Turn Every Page

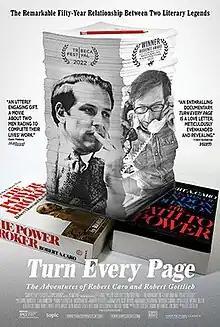

Turn Every Page: The Adventures of Robert Caro and Robert Gottlieb is a 2022 documentary film by Lizzie Gottlieb about the relationship between biographer Robert Caro and his editor, her father Robert Gottlieb.